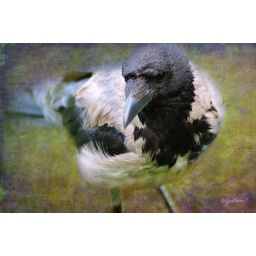
~ a bird in black and white ~